House of Palatinate-Neumarkt

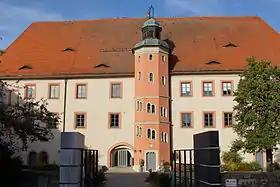
Neumarkt Castle.

Palatinate-Neumarkt was first formed from the lineage of Rupert of Germany following his death in 1410. The title was first granted to John, Count Palatine of Neumarkt in 1410. His son, Christopher of Bavaria, who would later become the monarch of the Kalmar Union, inherited the title in 1443. Palatinate-Neumarkt ceased to exist after the death of Christopher. the properties of the house were inherited by Palatinate-Mosbach, later becoming Palatinate-Mosbach-Neumarkt.